Novo (film)

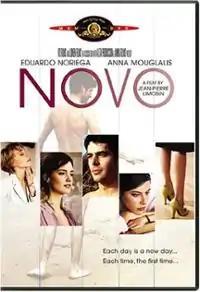
Theatrical release poster

Novo is a 2002 romantic comedy film directed by Jean-Pierre Limosin and starring Eduardo Noriega. The film tells the story of a man who suffers from amnesia. It screened at the Locarno Film Festival.